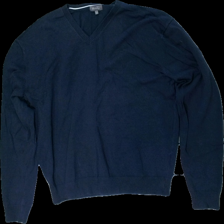
View: front
Type: Sweater
Category: Men
Brand: Not in the list
Brand text on label: wolsey
Colors: Blue
Material: 100% cotton
Pattern: Logo print
Cut: Regular
Size: L
Season: All
Smell: Minor
Damage location: middle right
Damage 2 location: middle center
Damage 3 location: middle center
Price range: <50
Recommended usage: Reuse
Description: mörkblå pull over tröja med broderad logga fram. har en konstig lukt